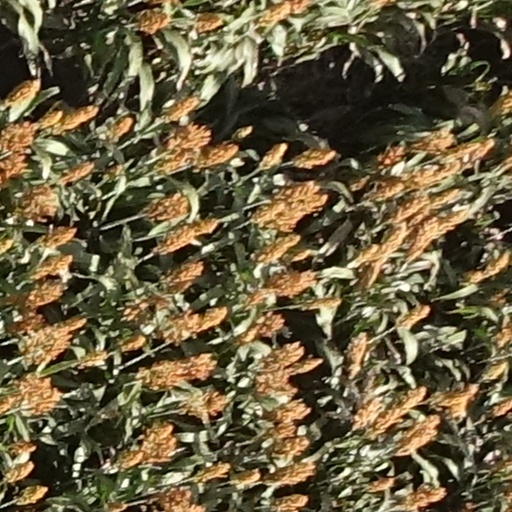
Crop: sorghum